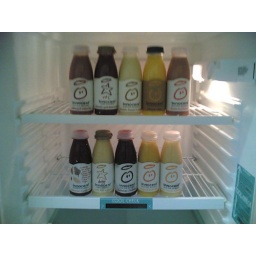
Innocent fruit smoothies don't do well sitting on the kitchen counter so here they are in the fridge awaiting consumption!